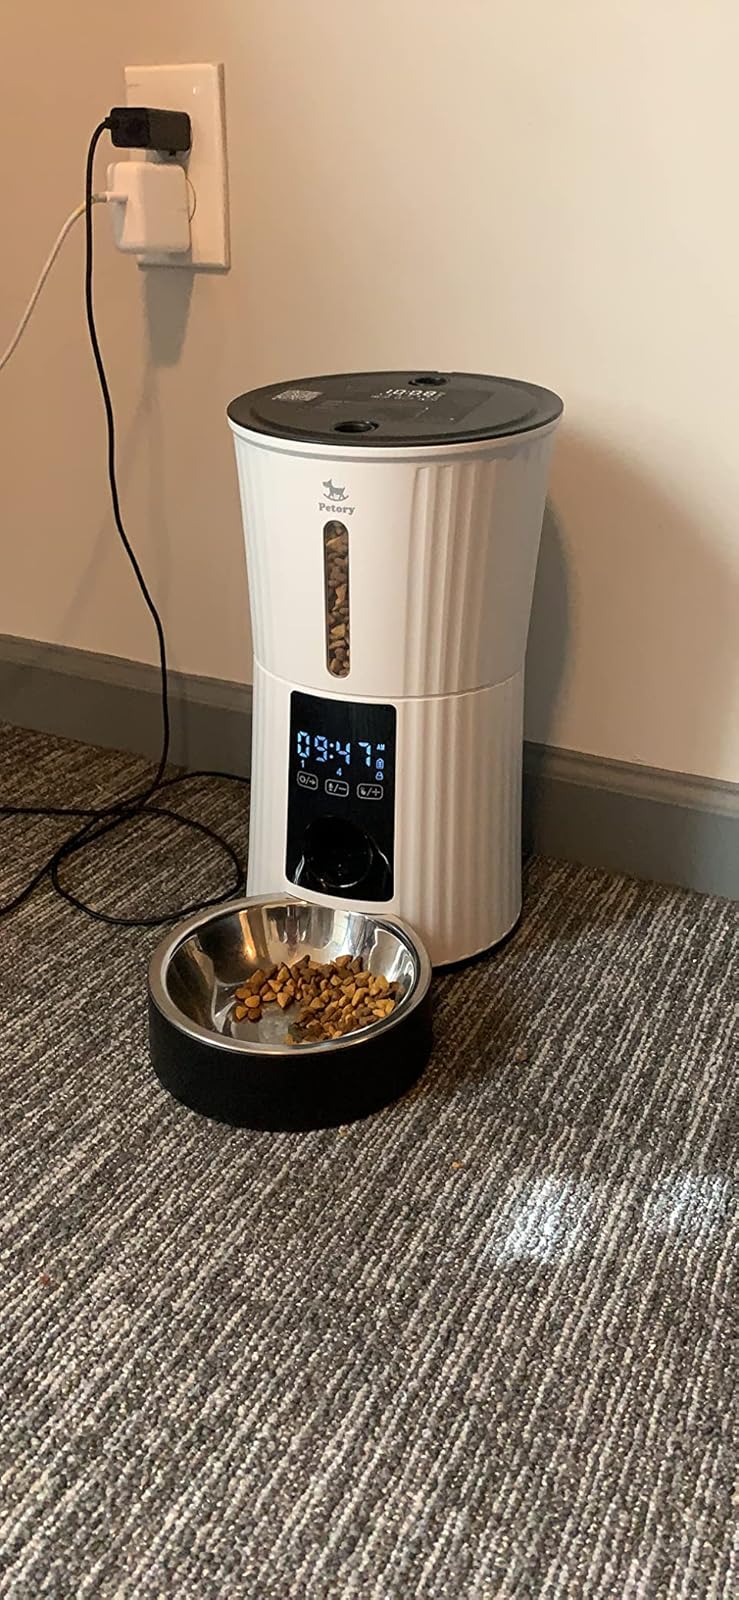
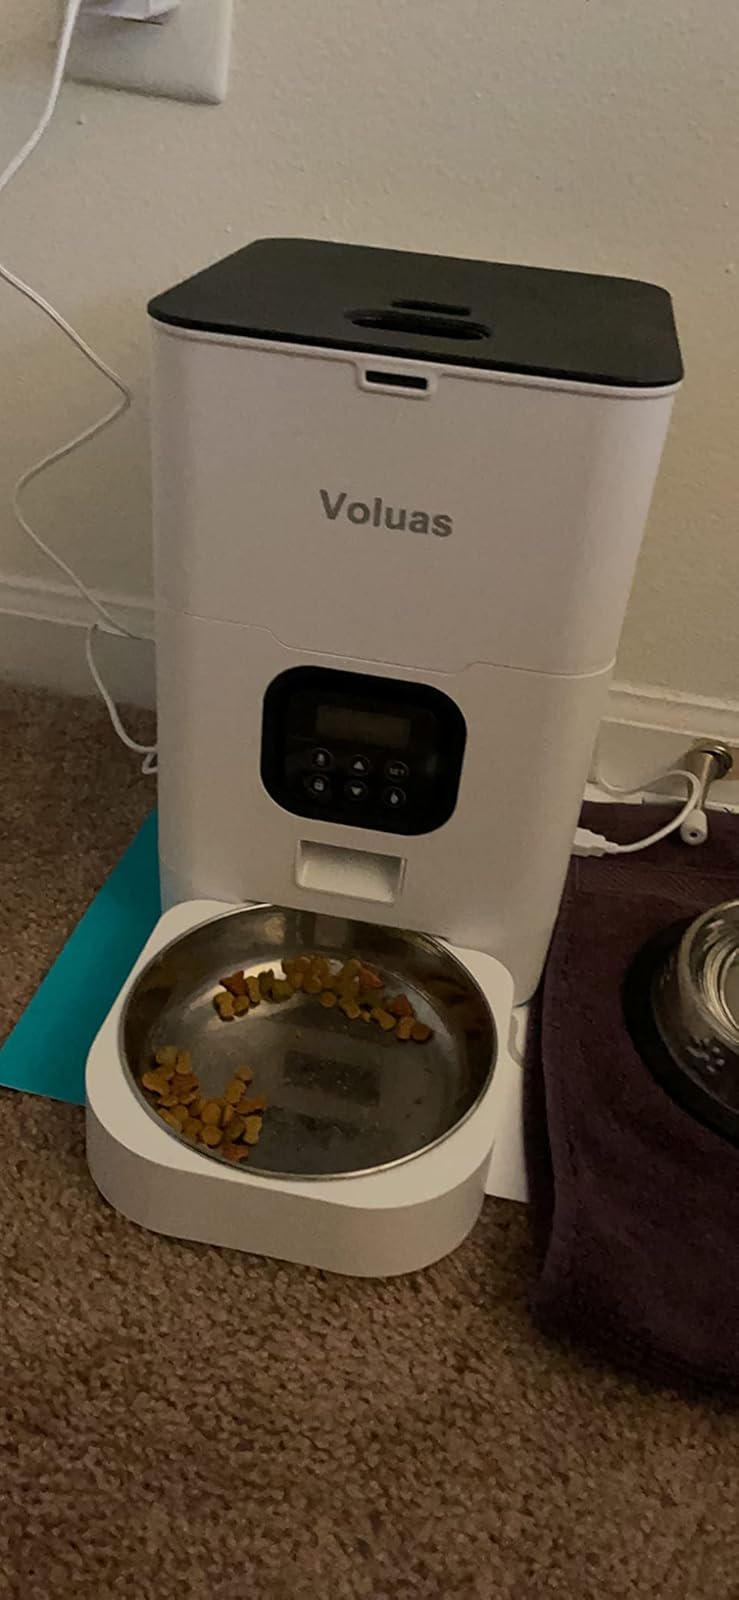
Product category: items_feeder
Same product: no